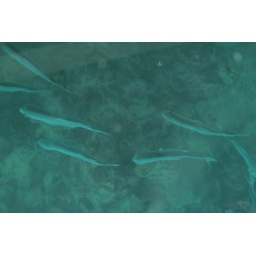
underneath the glass floor